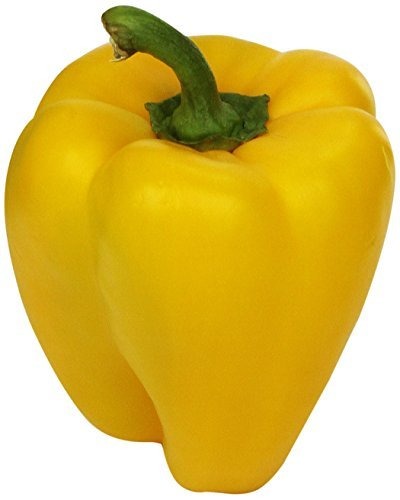
Item Name: Pepper Yellow, 1 Each
Bullet Point: Product of United States of America
Product Description: PEPPER YELLOW BELL ,
Value: 8.0
Unit: Ounce

Price: 1.48